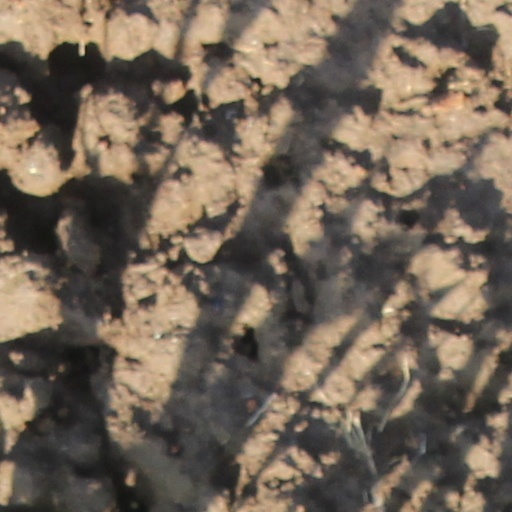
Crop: wheat